The Lost Battalion (1919 film)

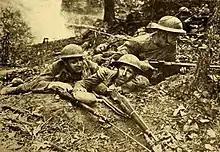
Still from "The Lost Battalion", on page 1947 of the June 28, 1919 "Moving Picture World". Men who fought with the 77th Infantry Division in France acted in the film.

The men of the 308th Infantry Regiment, part of Major General Robert Alexander's 77th Infantry Division, have been drafted from diverse ethnic, economic, and social groups in New York City. Two men are fighting Chinatown tongs, one is a burglar, another is a wealthy merchant's son in love with his father's stenographer, who dreams of becoming the greatest movie actress, another is a private in love with the merchant's ward, and finally there is "the Kicker," who finds fault with everything. After training in Yaphank and in France, the 463 men advance under the command of Lieutenant Colonel Charles W. Whittlesey into the "Pocket" of the Argonne Forest, to help break down the supposedly impregnable German defense. Cut off from Allied troops and supplies, and surrounded by the enemy, the battalion, nicknamed "The Lost Battalion," withstands six days without food or water. When the German commander asks for their surrender, Whittlesey replies, "Tell them to go to hell!" The Chinese rivals fight bravely side-by-side, while the burglar dies heroically. After their rescue, the survivors are given a parade in New York, and are reunited with their families and sweethearts.